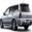
Label: automobile